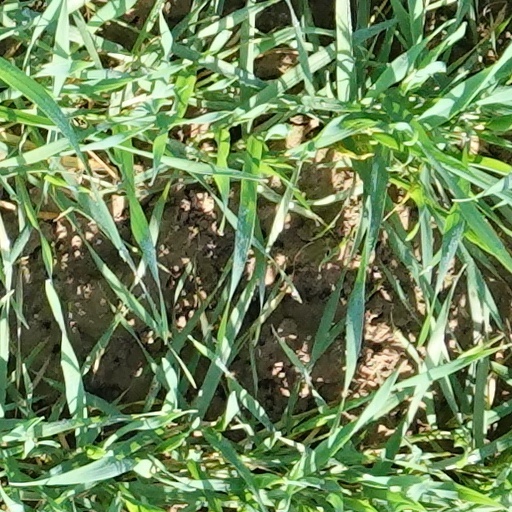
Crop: wheat